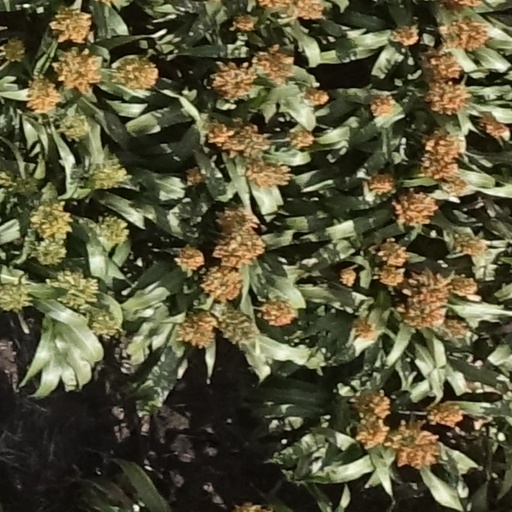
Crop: sorghum